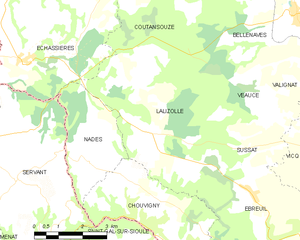
Carte des communes françaises: Lalizolle